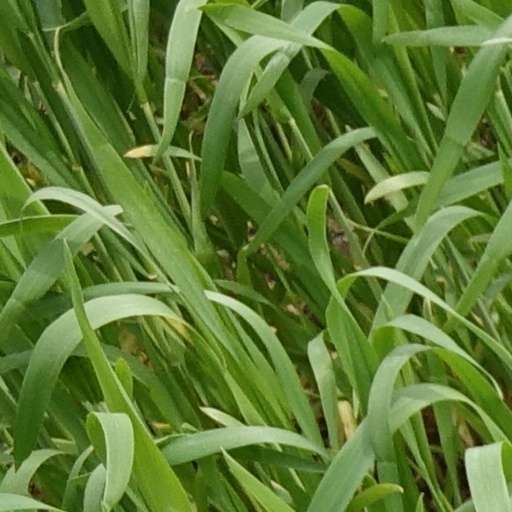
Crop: wheat